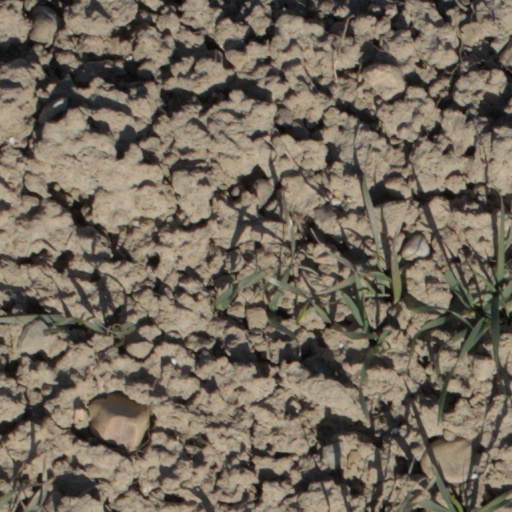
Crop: wheat